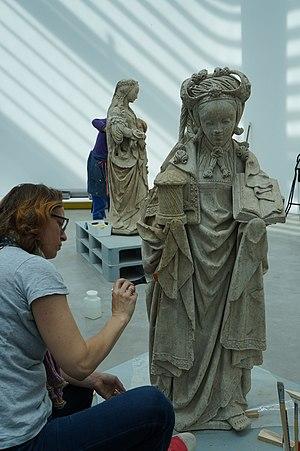
Restauration de Marie-Madeleine par Julie André-Madjlessi au Palais des Beaux-Arts de Lille en juillet 2016.
La photographie des œuvres d'art désigne les prises de vues photographiques ou filmées de tableaux, de dessins, de gravures, de photographies d'art, de décors et costumes de théâtre ou de cinéma, de sculptures, d'installations, et plus généralement de toute œuvre d'art. Elle permet d'en reproduire, archiver et diffuser l'image. Outre ses utilisations institutionnelles et éditoriales, elle est utile aux artistes qui veulent présenter leurs travaux sur un livre ou un site internet, aux particuliers qui veulent garder une trace des œuvres qu'ils possèdent pour des besoins d'assurance, etc.